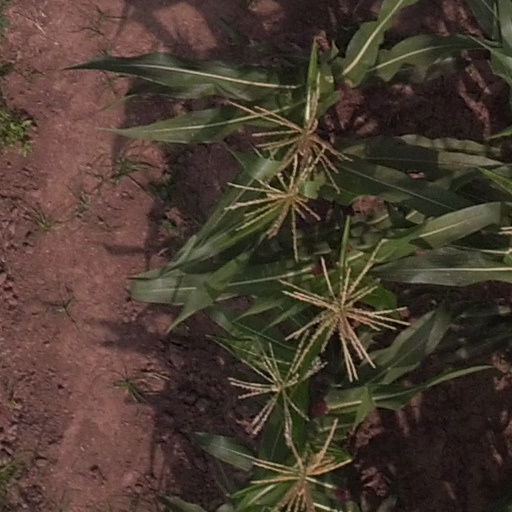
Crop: maize; corn